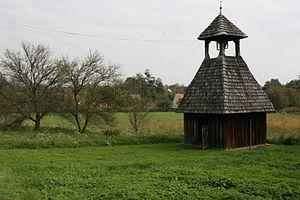
Magyarszombatfa est un village et une commune du comitat de Vas en Hongrie.